Reckingen VS railway station

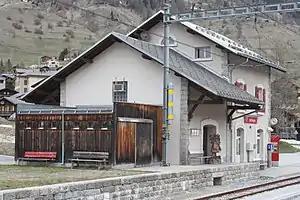
The station building in 2012

Reckingen VS railway station, is a railway station in the locality of Reckingen-Gluringen, within the municipality of Goms, in the Swiss canton of Valais. It is an intermediate stop on the metre gauge Furka Oberalp line of the Matterhorn Gotthard Bahn and is served by local trains only.